Type 97 57 mm tank gun

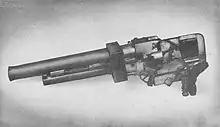
57 mm tank gun Type 97

After "Nomonhan", new tank guns were developed for the Chi-Ha with a calibre of 47 mm - less than 57 mm tank gun - but having a longer barrel, and better penetration than the Type 97 gun. From 1942 onwards, the Type 97 tanks were armed with the high velocity Type 1 47 mm tank gun in a new larger turret, and were designated the Type 97-Kai Shinhoto Chi-Ha.